Derince

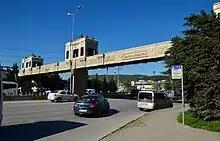
Kaymakam Mahmut Kılıçdoğan Footbridge crossing over state road D.100 in Derince.

Derince is a seaport, municipality and district of Kocaeli Province, Turkey. Its area is 198 km, and its population is 146,374 (2022). The mayor is Zeki Aygün (AK Parti).